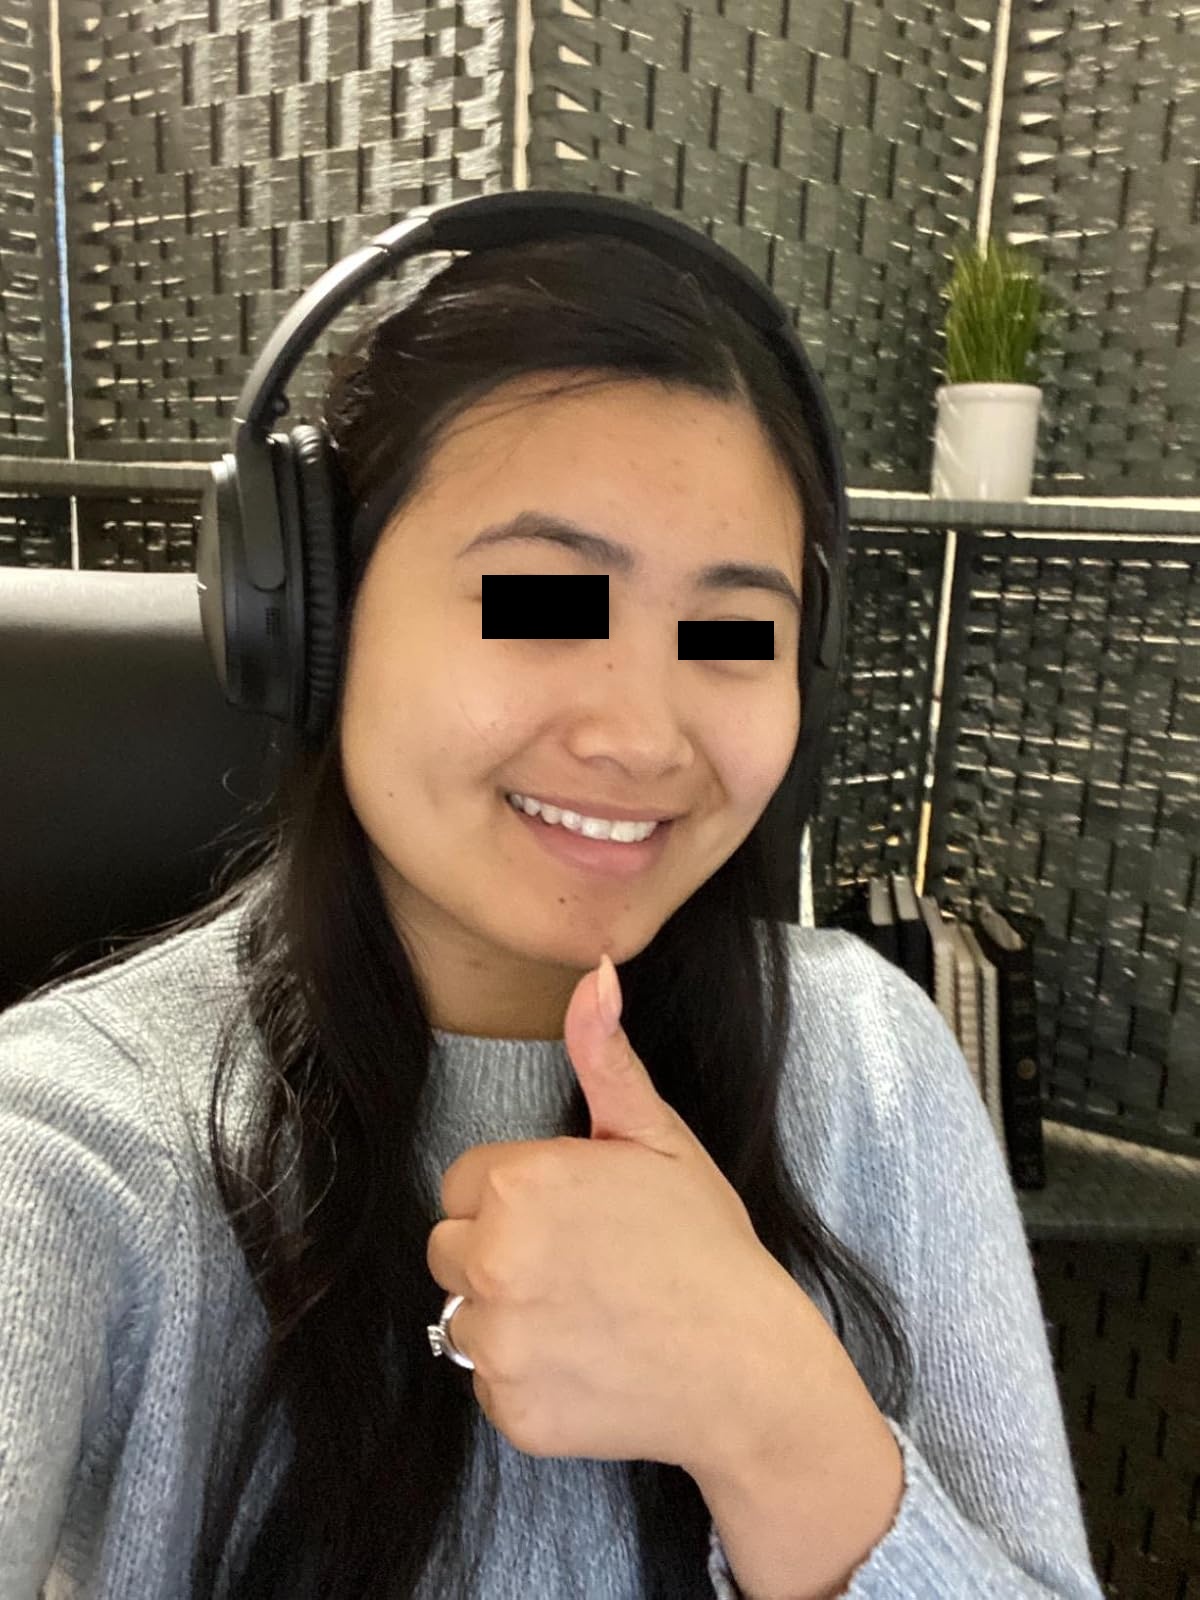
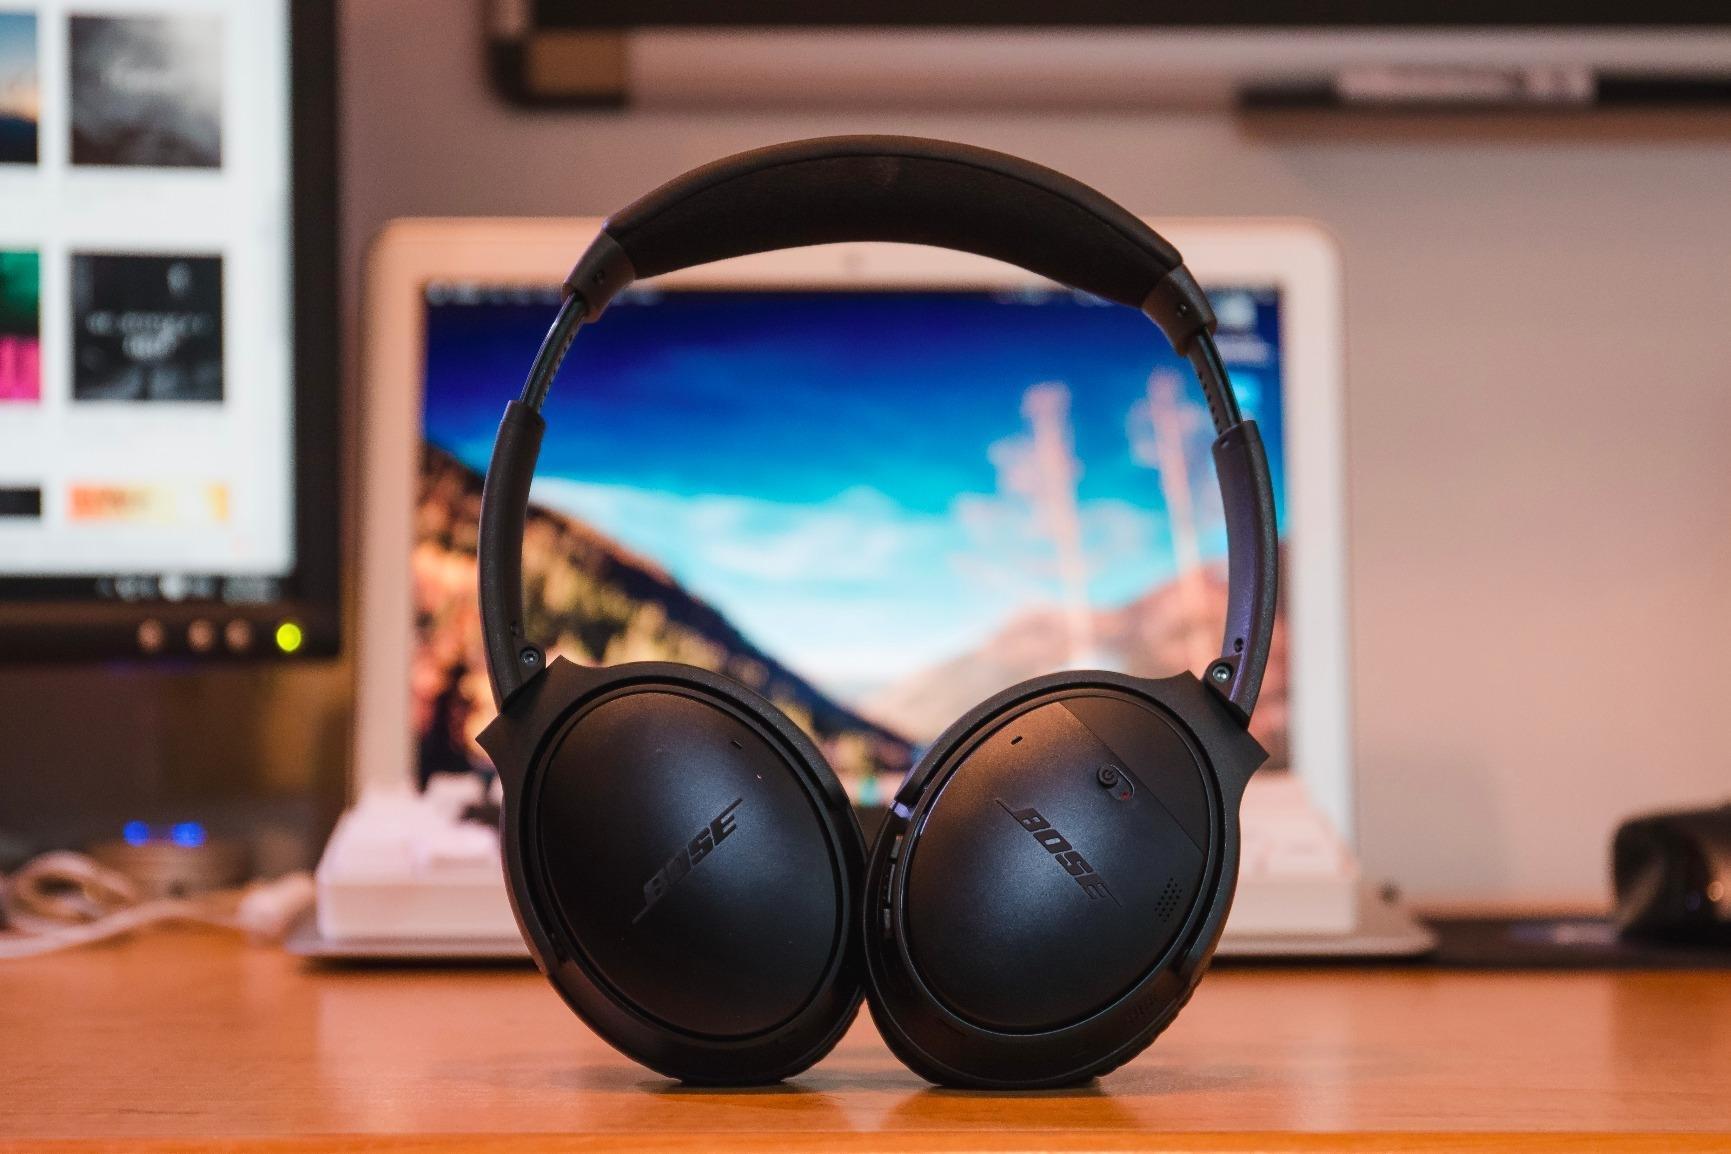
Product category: headphones
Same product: yes